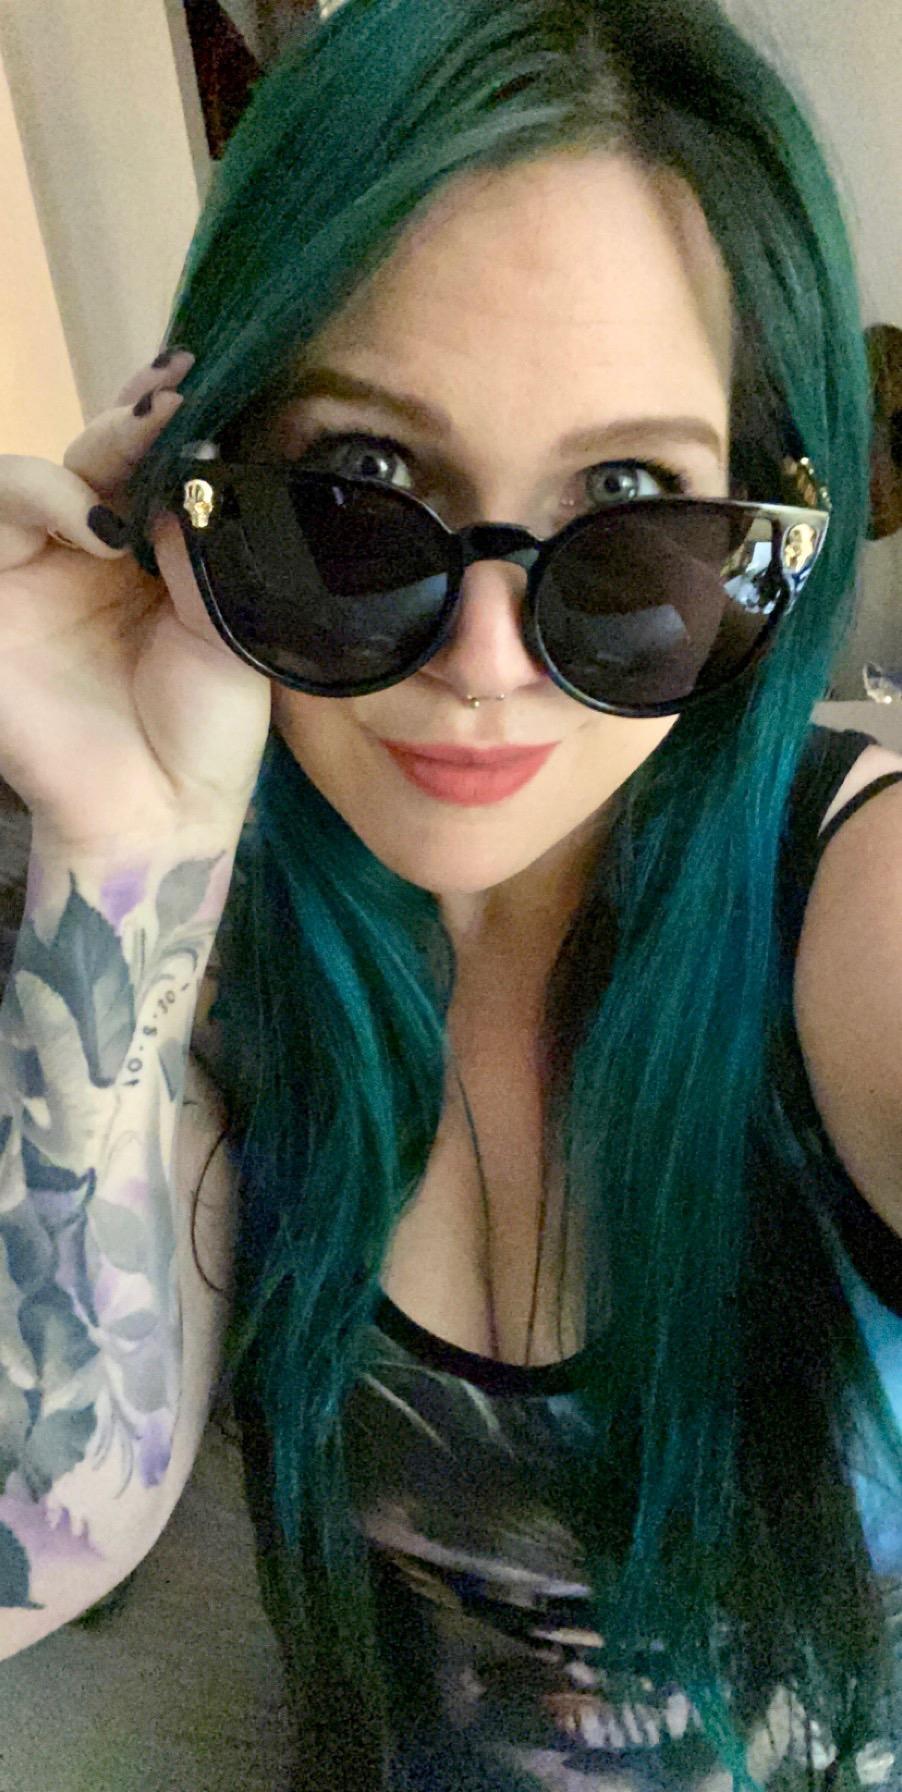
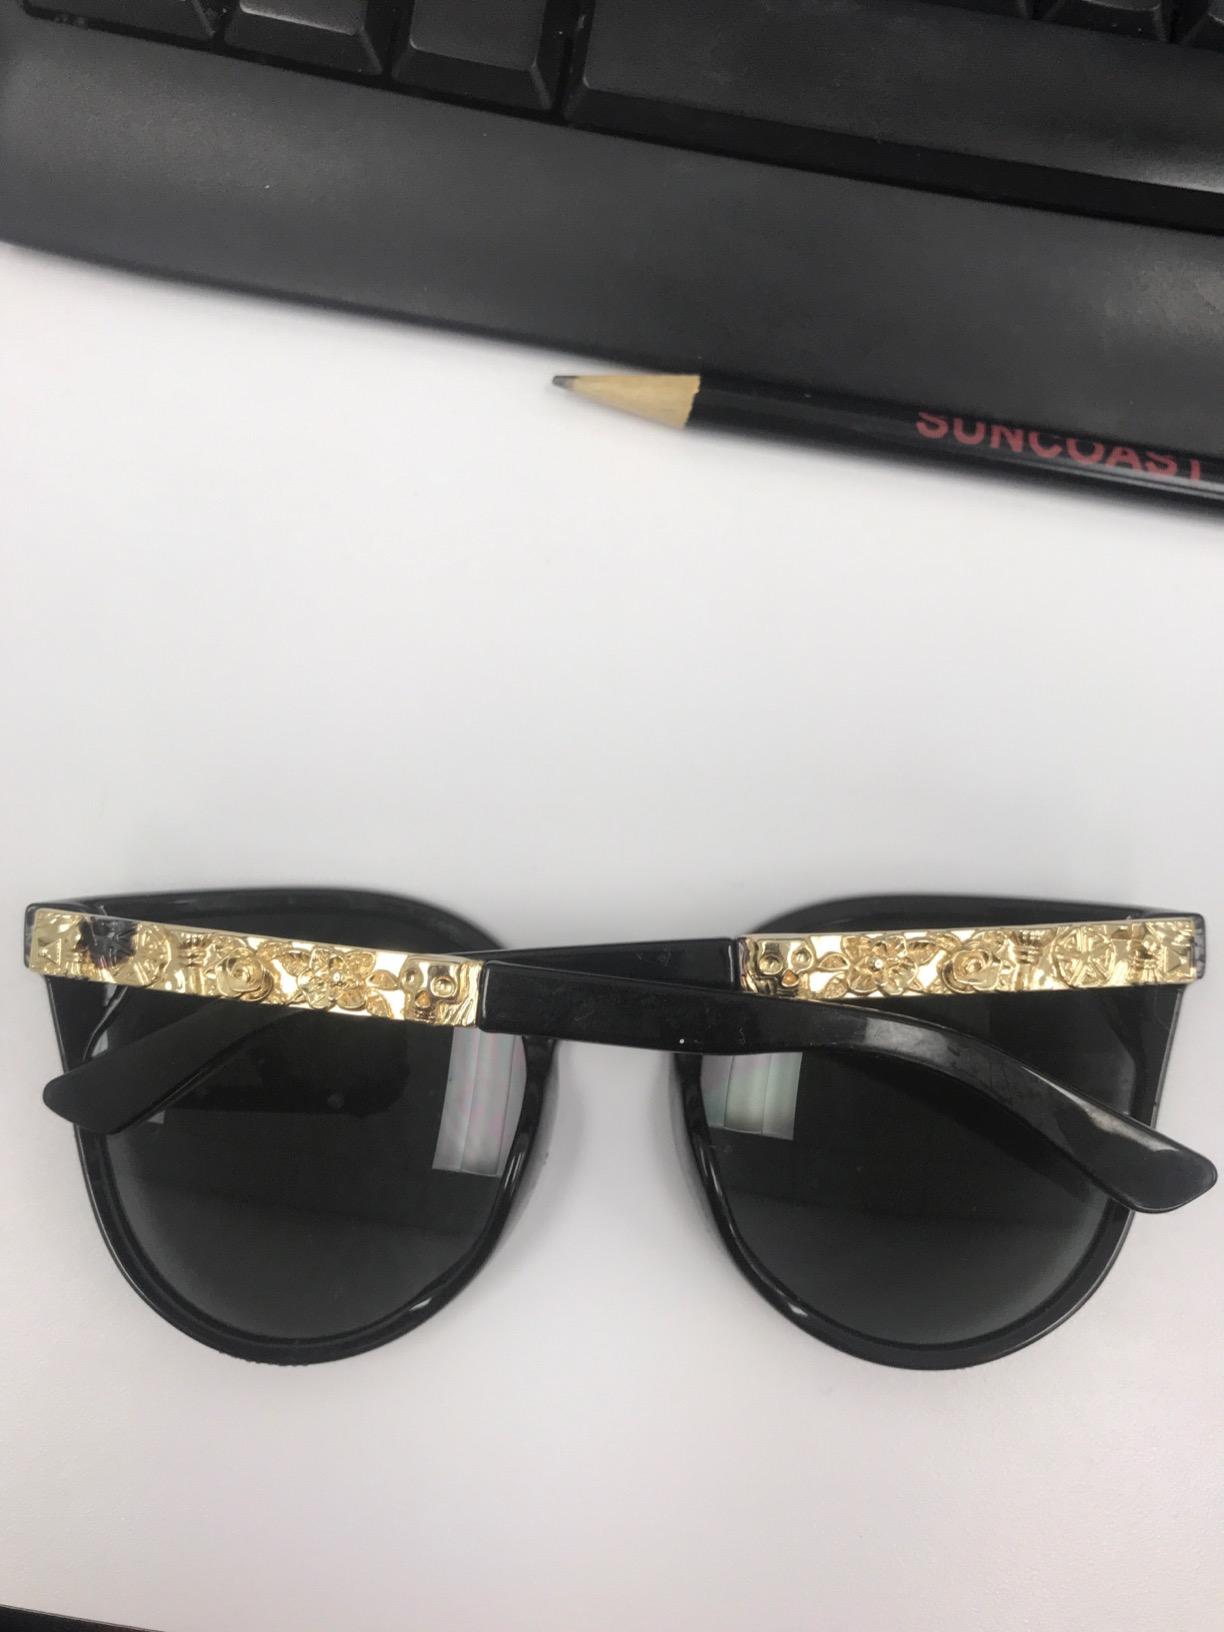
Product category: accessories_sunglasses
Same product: yes